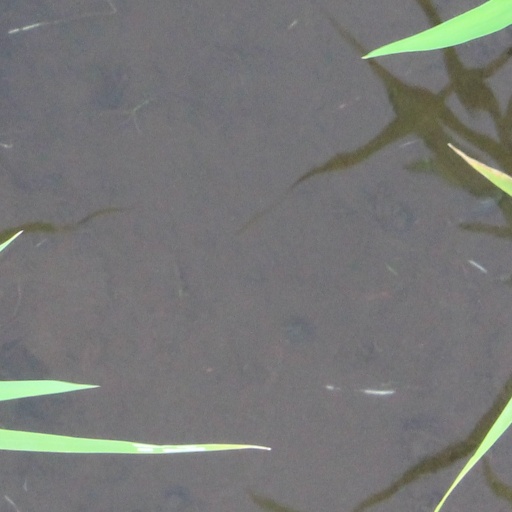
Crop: rice